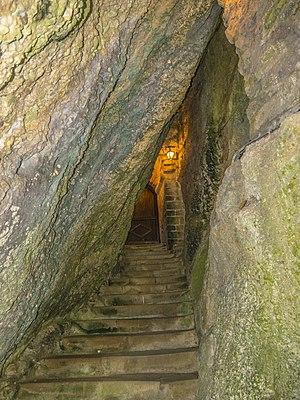
L'entrée se situe après un passage étroit entre deux rochers. This building is indexed in the Base Mérimée, a database of architectural heritage maintained by the French Ministry of Culture,
L'église Notre-Dame de Vals est une église semi-rupestre à trois niveaux, connue pour les fresques romanes qu'elle renferme, d'un grand intérêt historique et artistique. L'église est classée au titre des monuments historiques le 19 novembre 1910 alors que la croix de pierre à l'extérieur de l'église est classée le 2 mars 1959.